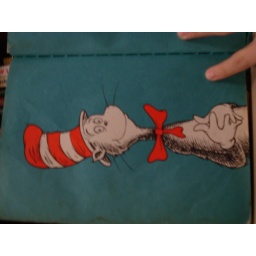
a famous character... you cant have adr seuss with out cat in the hat